Bob Ptacek

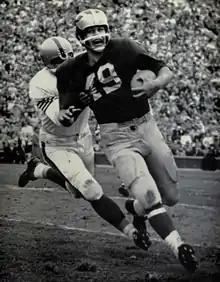
Ptacek in 1958 against Illinois

Robert J. Ptacek, Jr. (born April 23, 1937) is a former professional American and Canadian football player. He played college football at the halfback and quarterback positions for the University of Michigan from 1956 to 1958. He later played professional football in the National Football League (NFL) for the Cleveland Browns in 1959 and in the Canadian Football League (CFL) for the Saskatchewan Roughriders from 1960 to 1965. He was a CFL All-Star in 1964 as a defensive back and an All-Western Conference linebacker in 1961.